Frédéric Chaslin

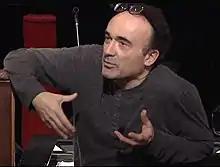
Chaslin discussing "Carmen" at the Teatro Comunale di Bologna in 2016

Frédéric Chaslin (born 1963, in Paris) is a French conductor, composer and pianist.